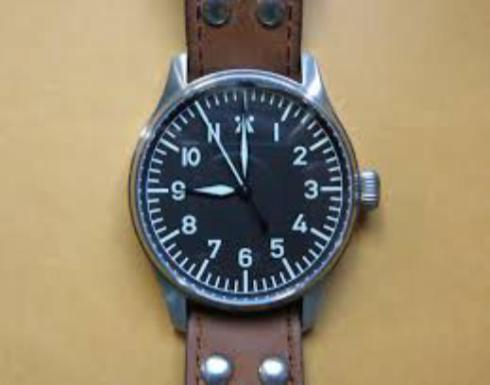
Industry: Clothes